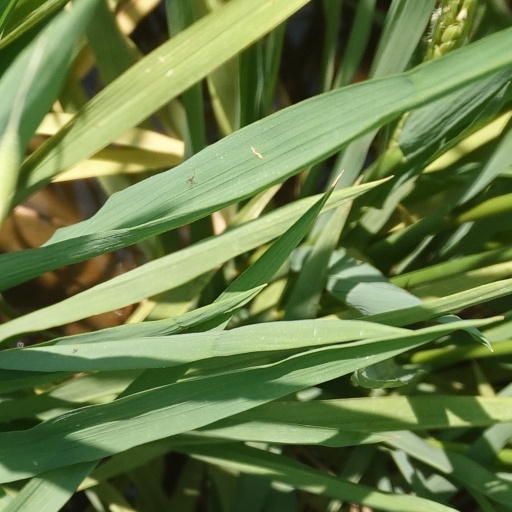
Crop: rice